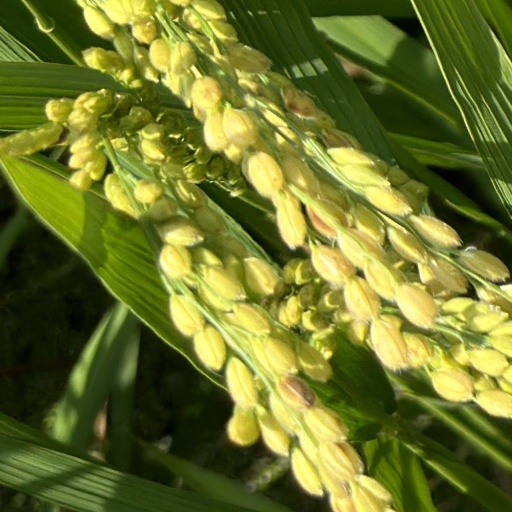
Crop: rice